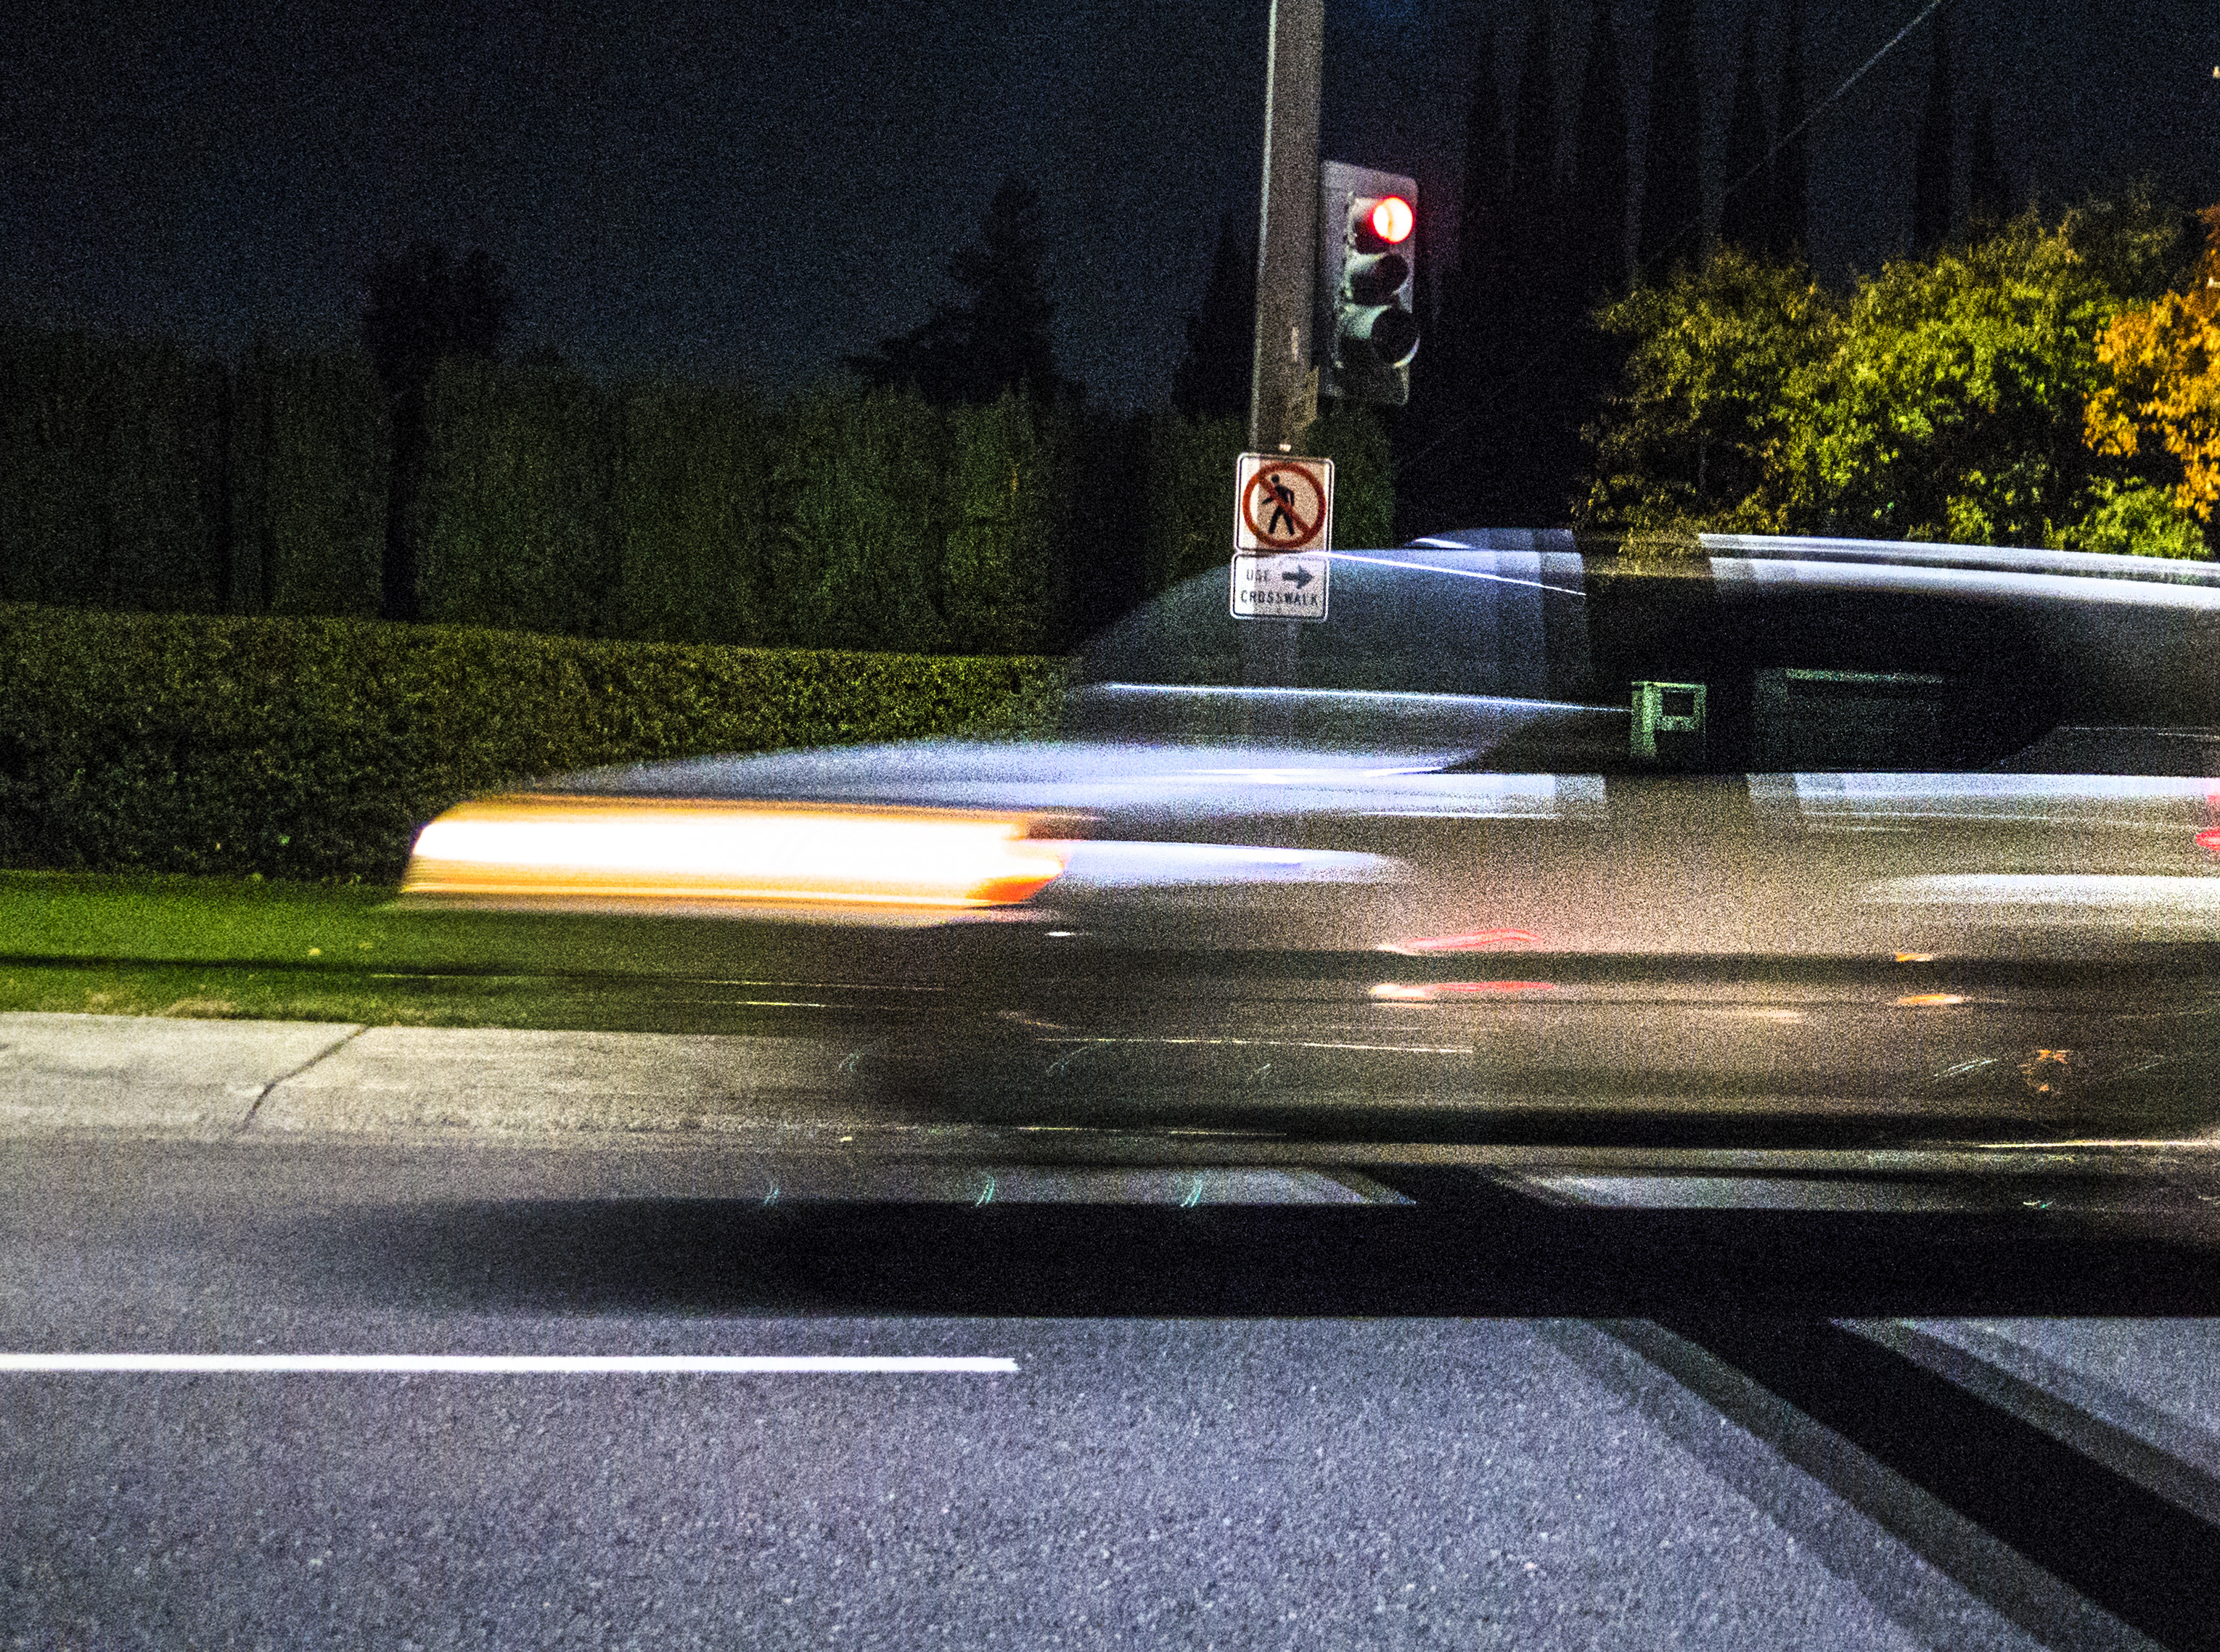
blur, car, driving, asphalt, vehicle, intersection, bumper, 2015, 365, 3652015imstillstanding, automotive exterior